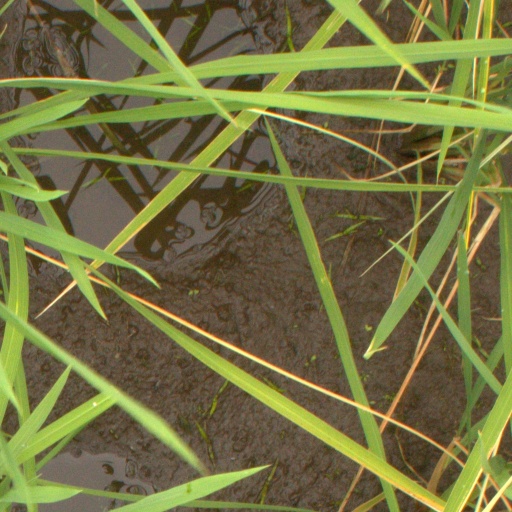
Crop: rice